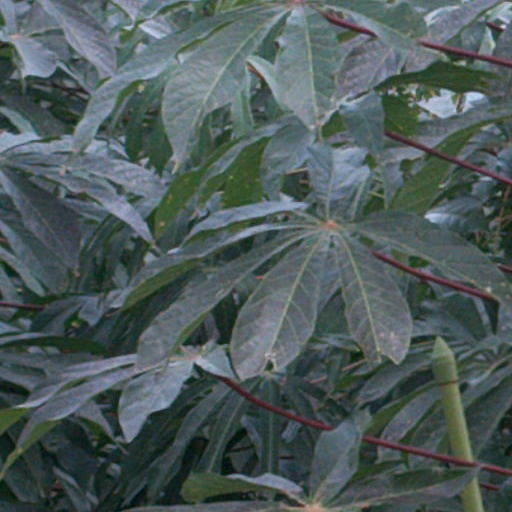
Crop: cassava